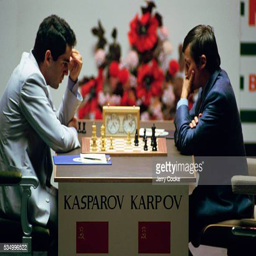
politician and chess player go head to head